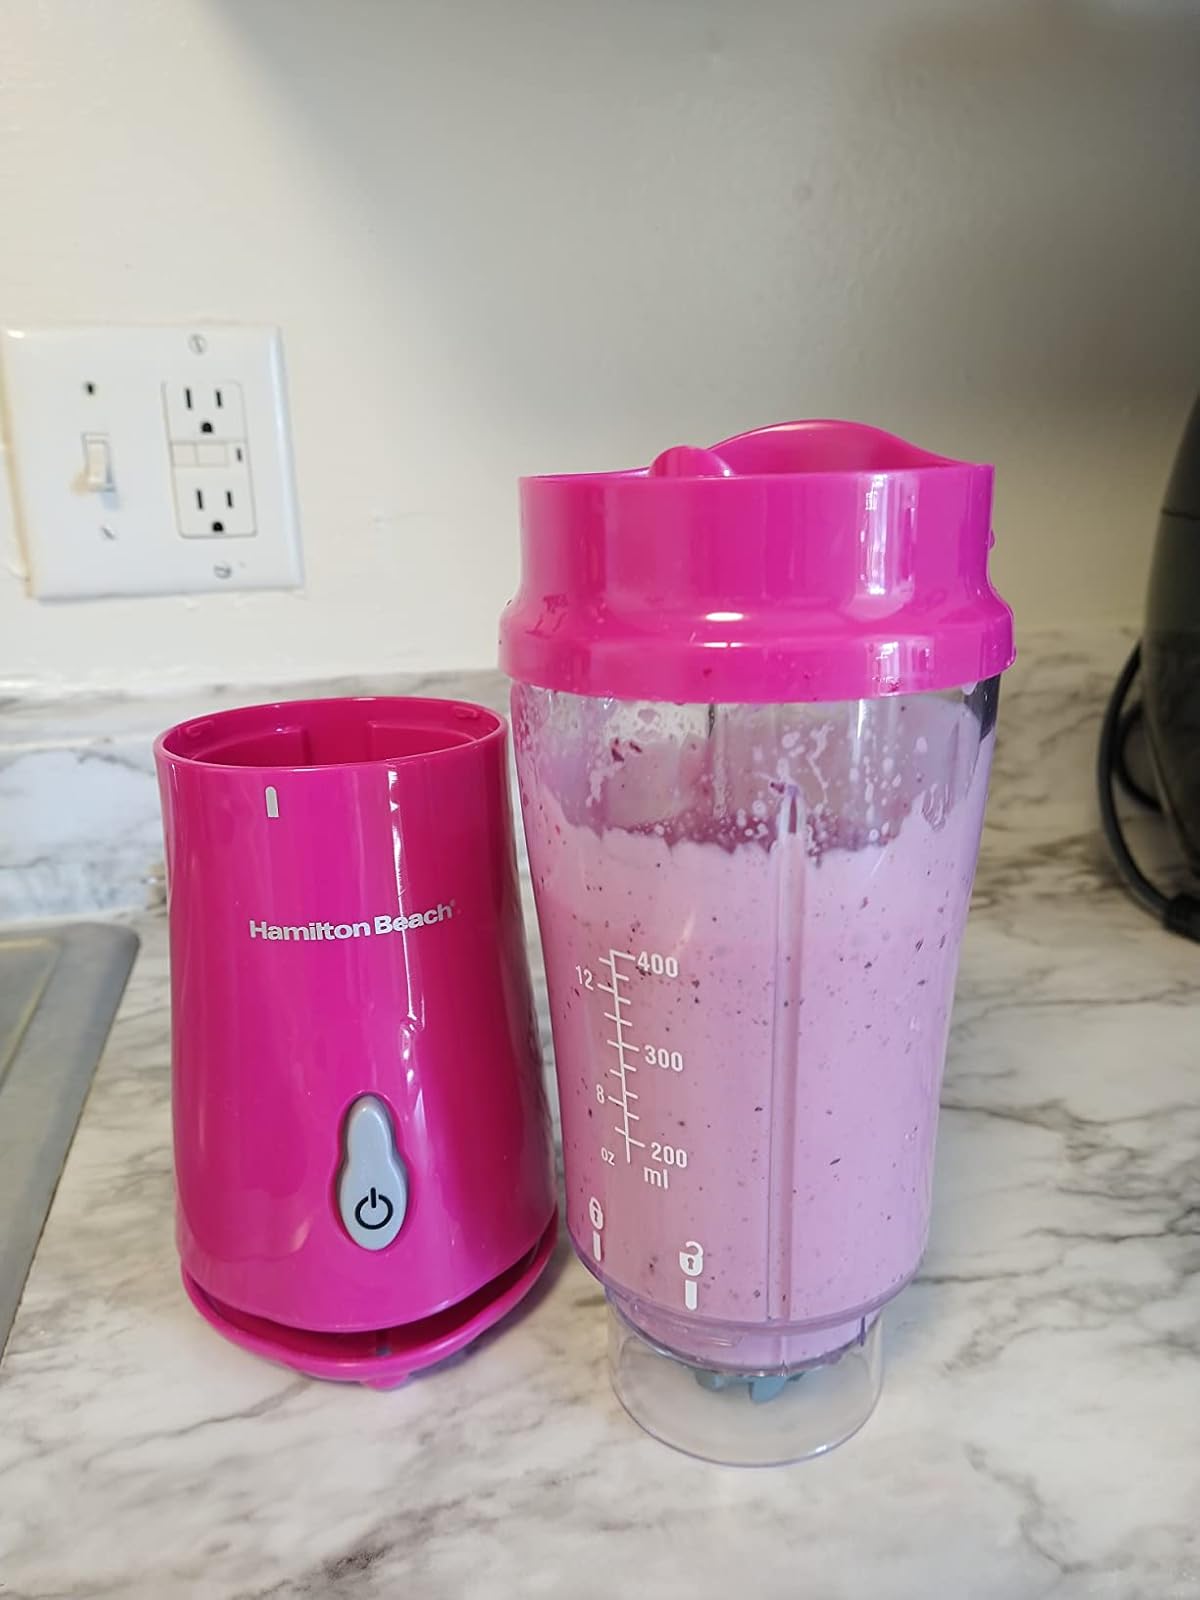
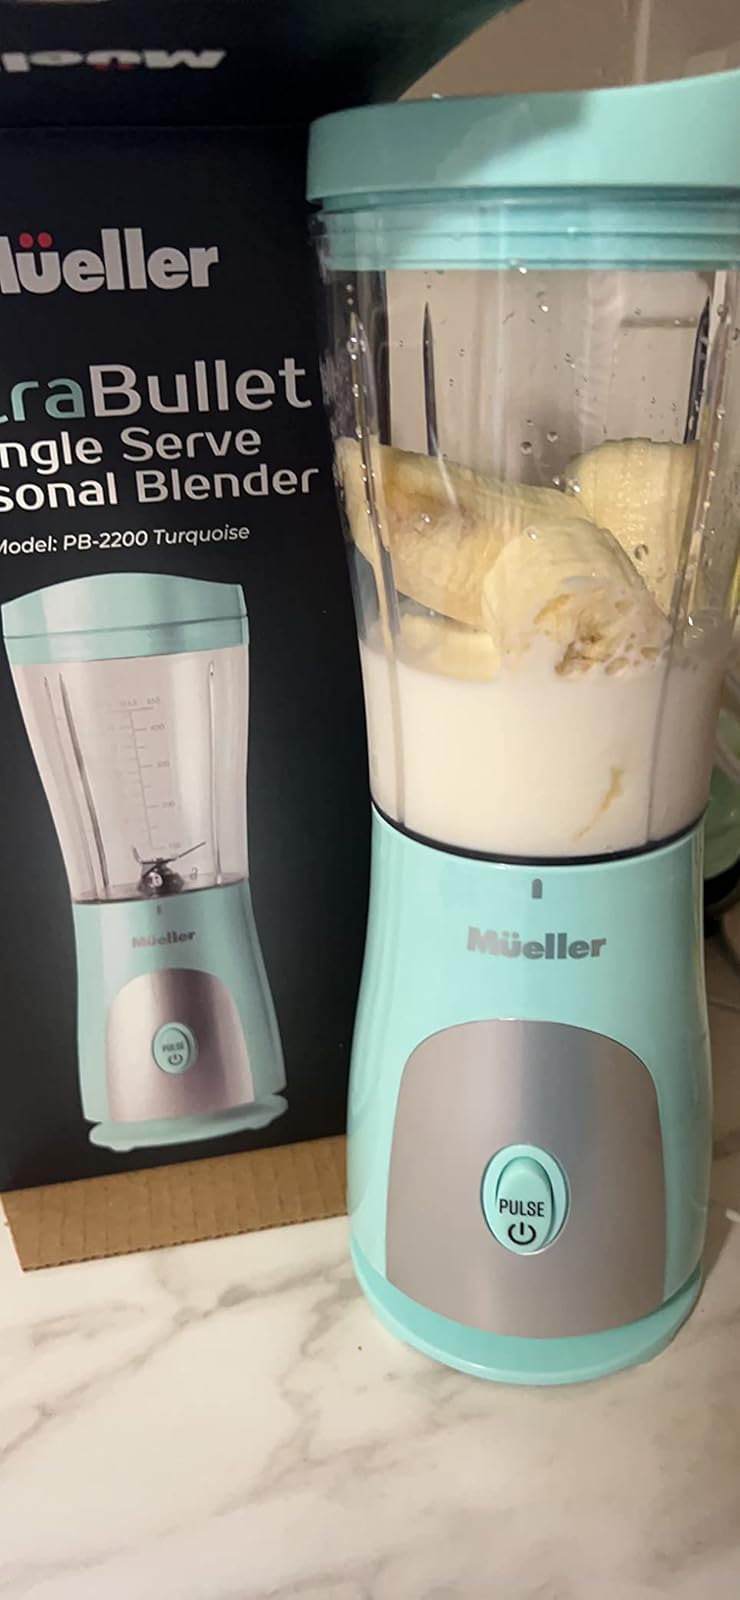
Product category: items_blender
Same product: no